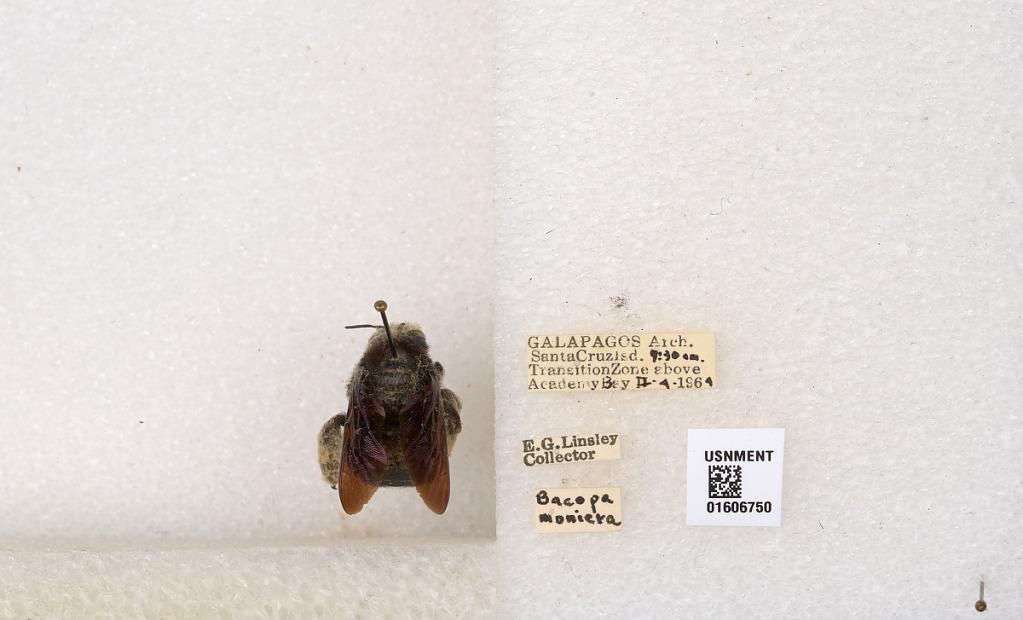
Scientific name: Xylocopa (Neoxylocopa) darwini Cockerell
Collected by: E. Linsley
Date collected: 1964-2-4
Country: Ecuador
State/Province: Galapagos
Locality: Santa Cruz Isd. Transition Zone above Academy Bay
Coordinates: -0.705056, -90.2982